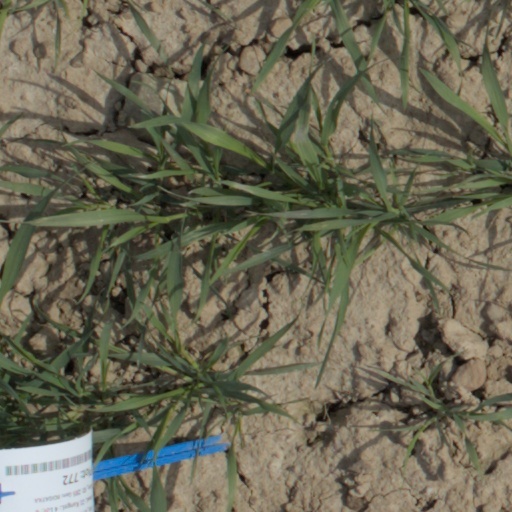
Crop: wheat